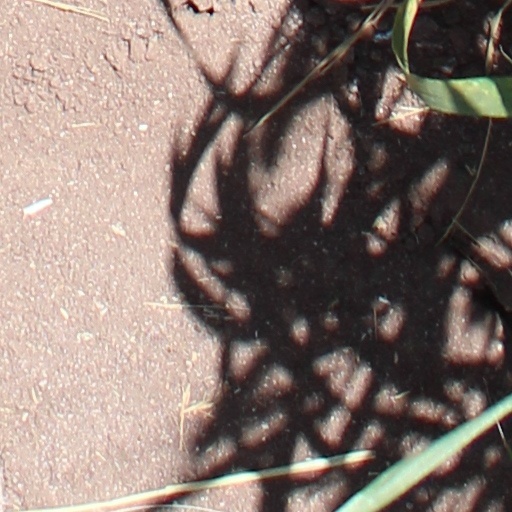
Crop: wheat